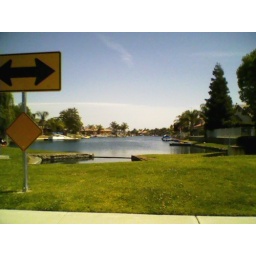
stopping to admire the lake by our house